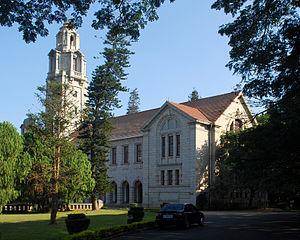
Institut indien des sciences à Bangalore
l'Indian Institute of Science est la première institution post-universitaire de recherche et d'enseignement supérieur situé à Bengalore, en Inde. Créé en 1909, il est selon Current Science le plus important centre de recherche de ce pays. Il offre un troisième cycle et des programmes de recherche à plus de 2000 étudiants qui travaillent sous la supervision de plus de 400 membres du corps professoral dans 48 départements allant de ingénierie aérospatiale, à la biophysique moléculaire ou au management. Il se classe également au premier rang des universités indiennes dans le « classement académique des universités du monde » menée par l'Université Jiao-tong de Shanghai.